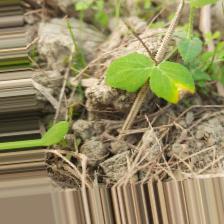
Label: Ascochyta blight